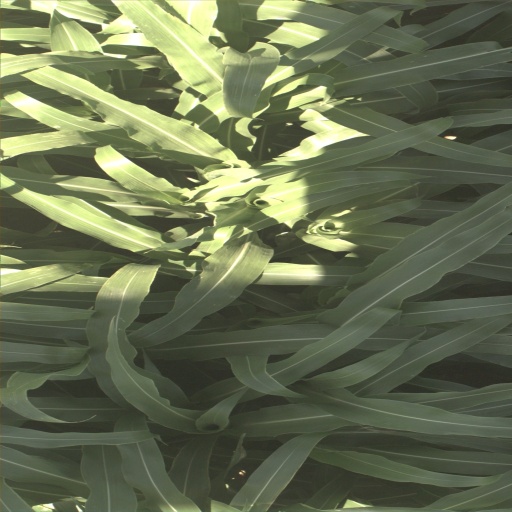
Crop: sorghum